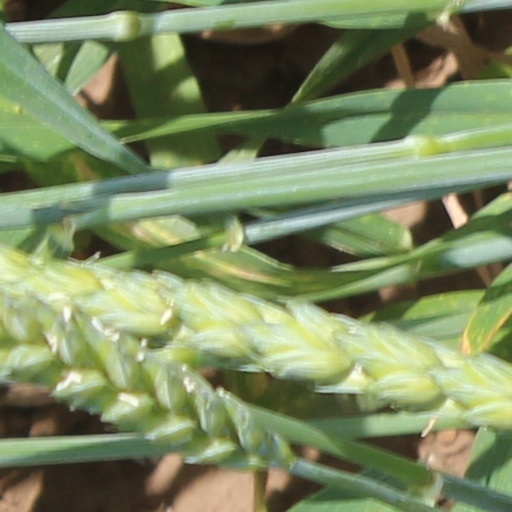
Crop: wheat